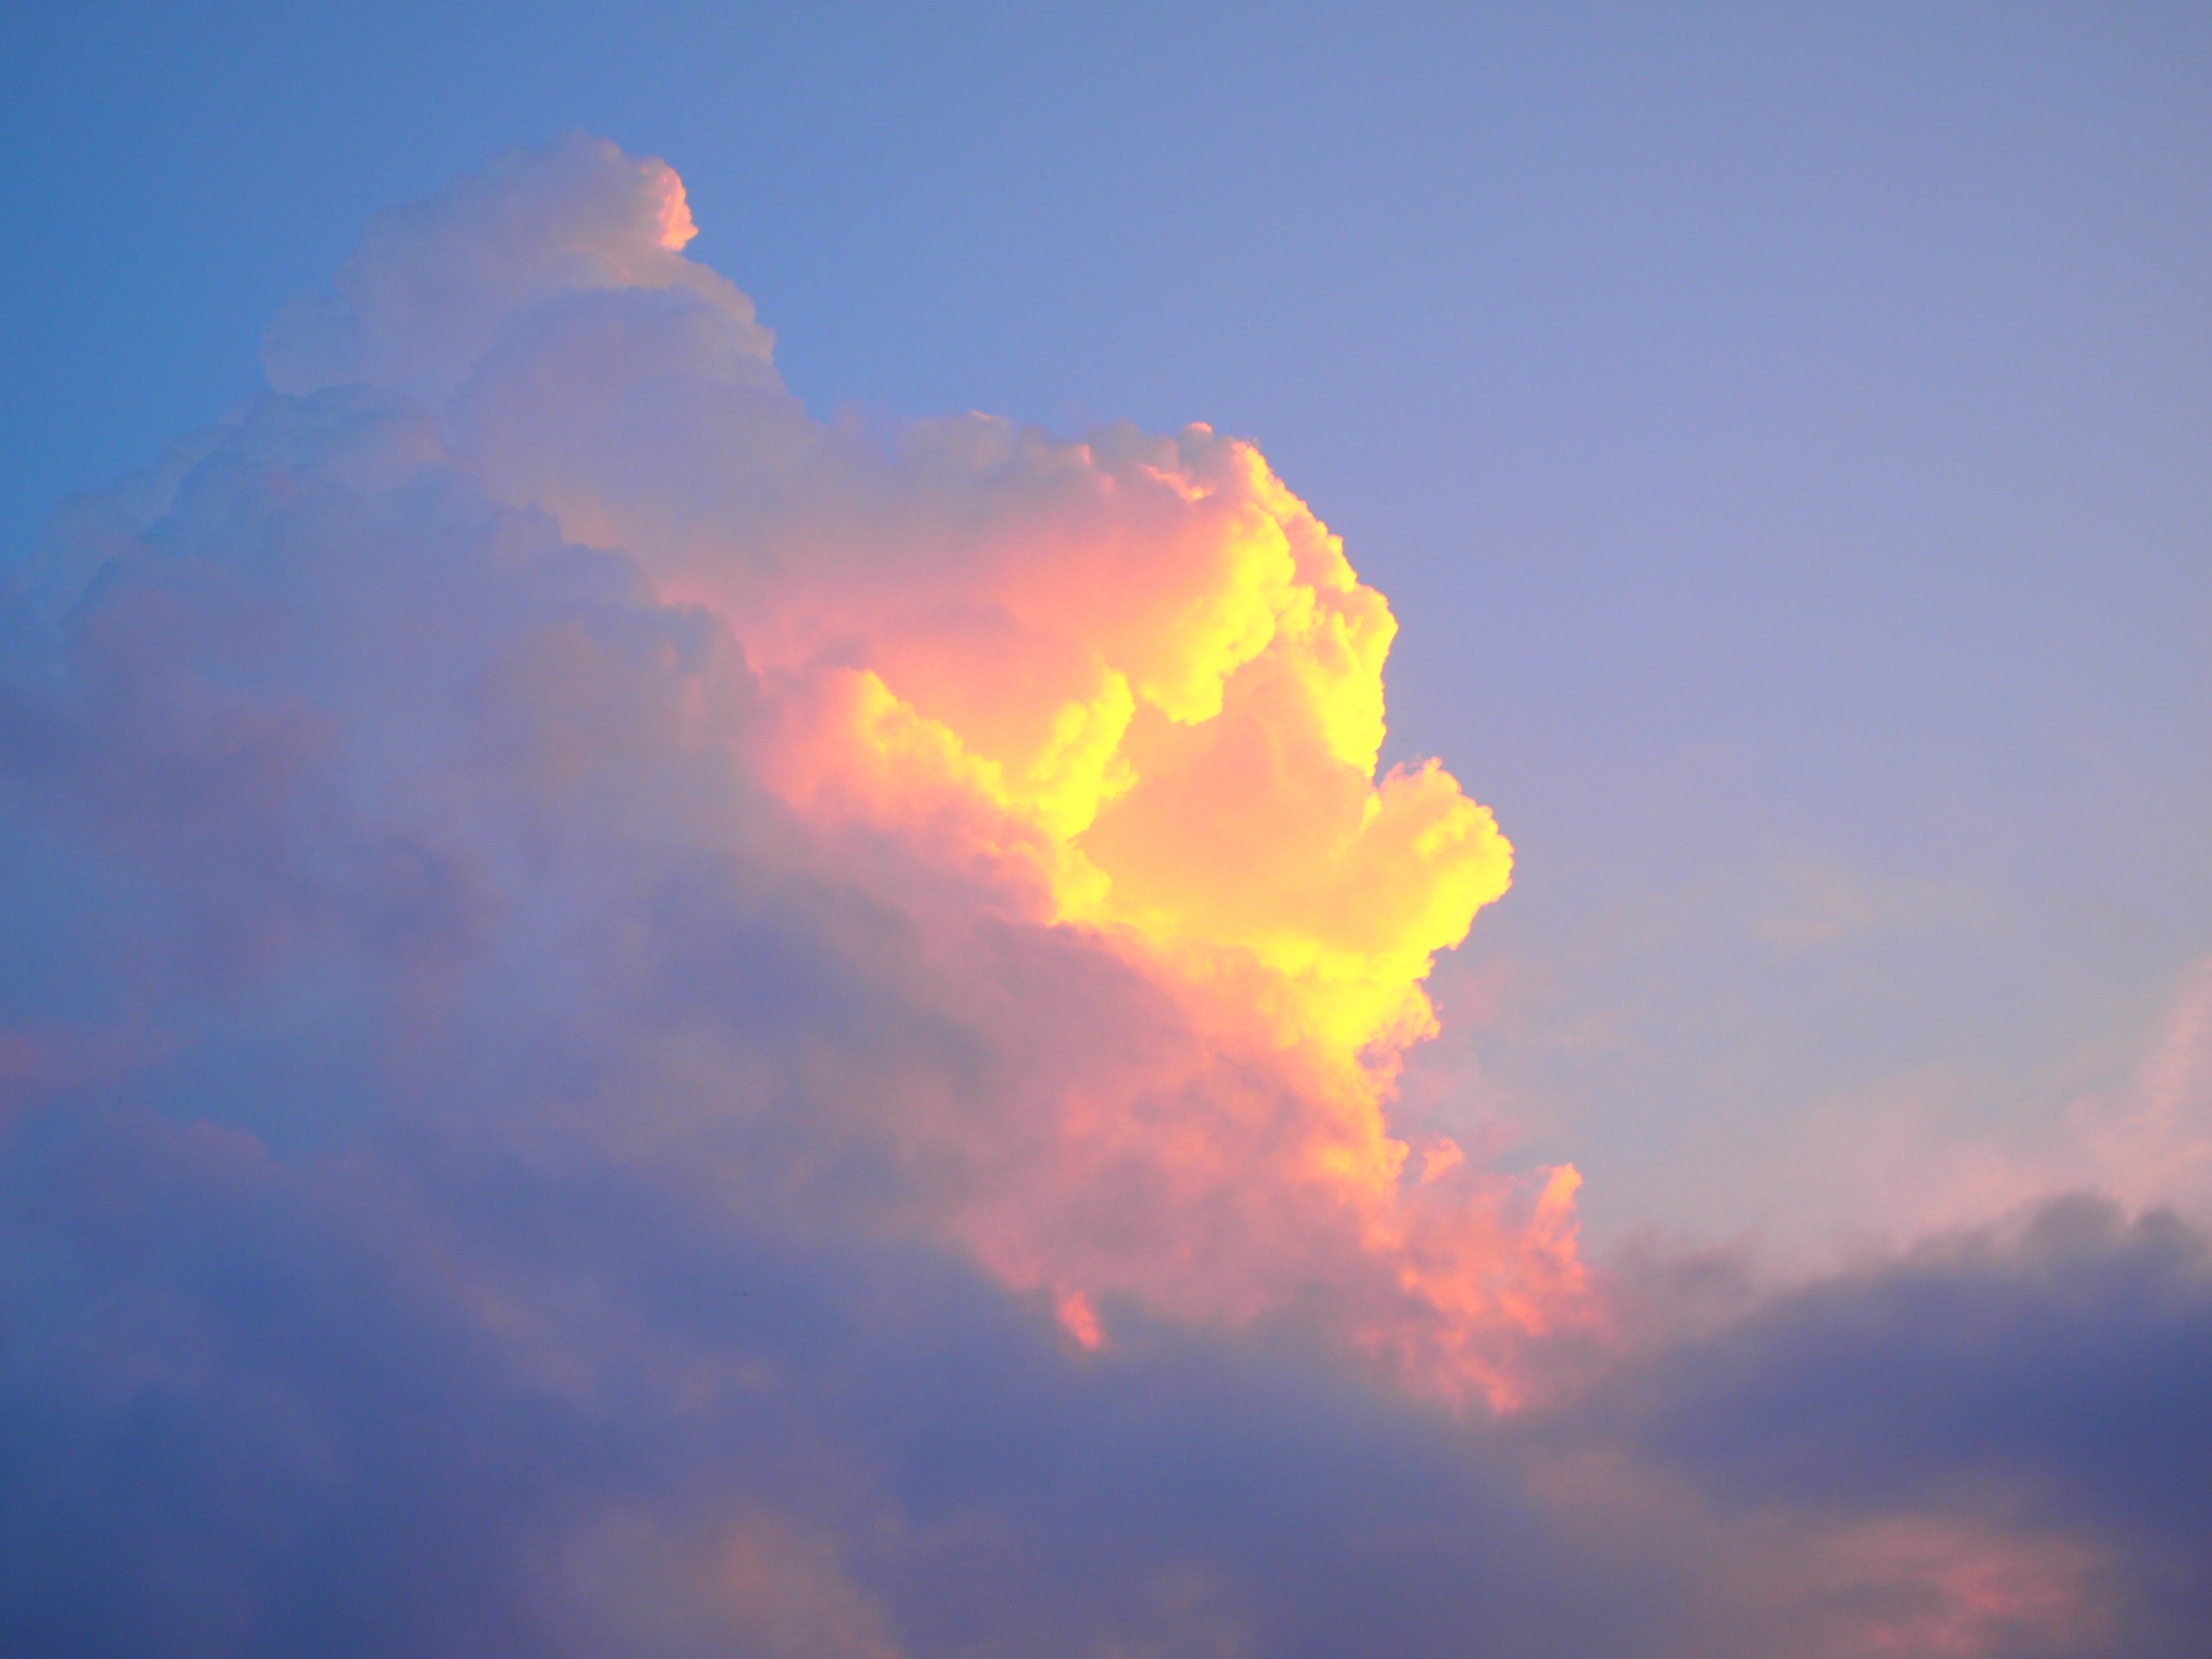
cloud, sky, sun, sunrise, sunset, sunlight, dawn, atmosphere, dusk, cumulus, easy, afterglow, meteorological phenomenon, atmosphere of earth, red sky at morning